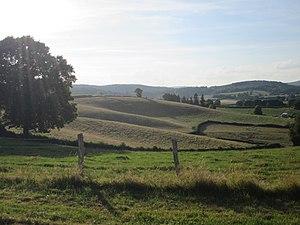
Vue sur les alentours de Poil (Nièvre, France).
Le Morvan est un massif de basse montagne situé en Bourgogne-Franche-Comté, aux confins des départements de la Côte-d'Or, de la Nièvre, de Saône-et-Loire et de l'Yonne, entourée de dépressions péri-morvandelles constituées de plaines sédimentaires que sont à l'ouest le Bazois, au nord la Terre-Plaine, au nord-est l'Auxois, au sud-est l'Autunois et au sud, le Charolais.